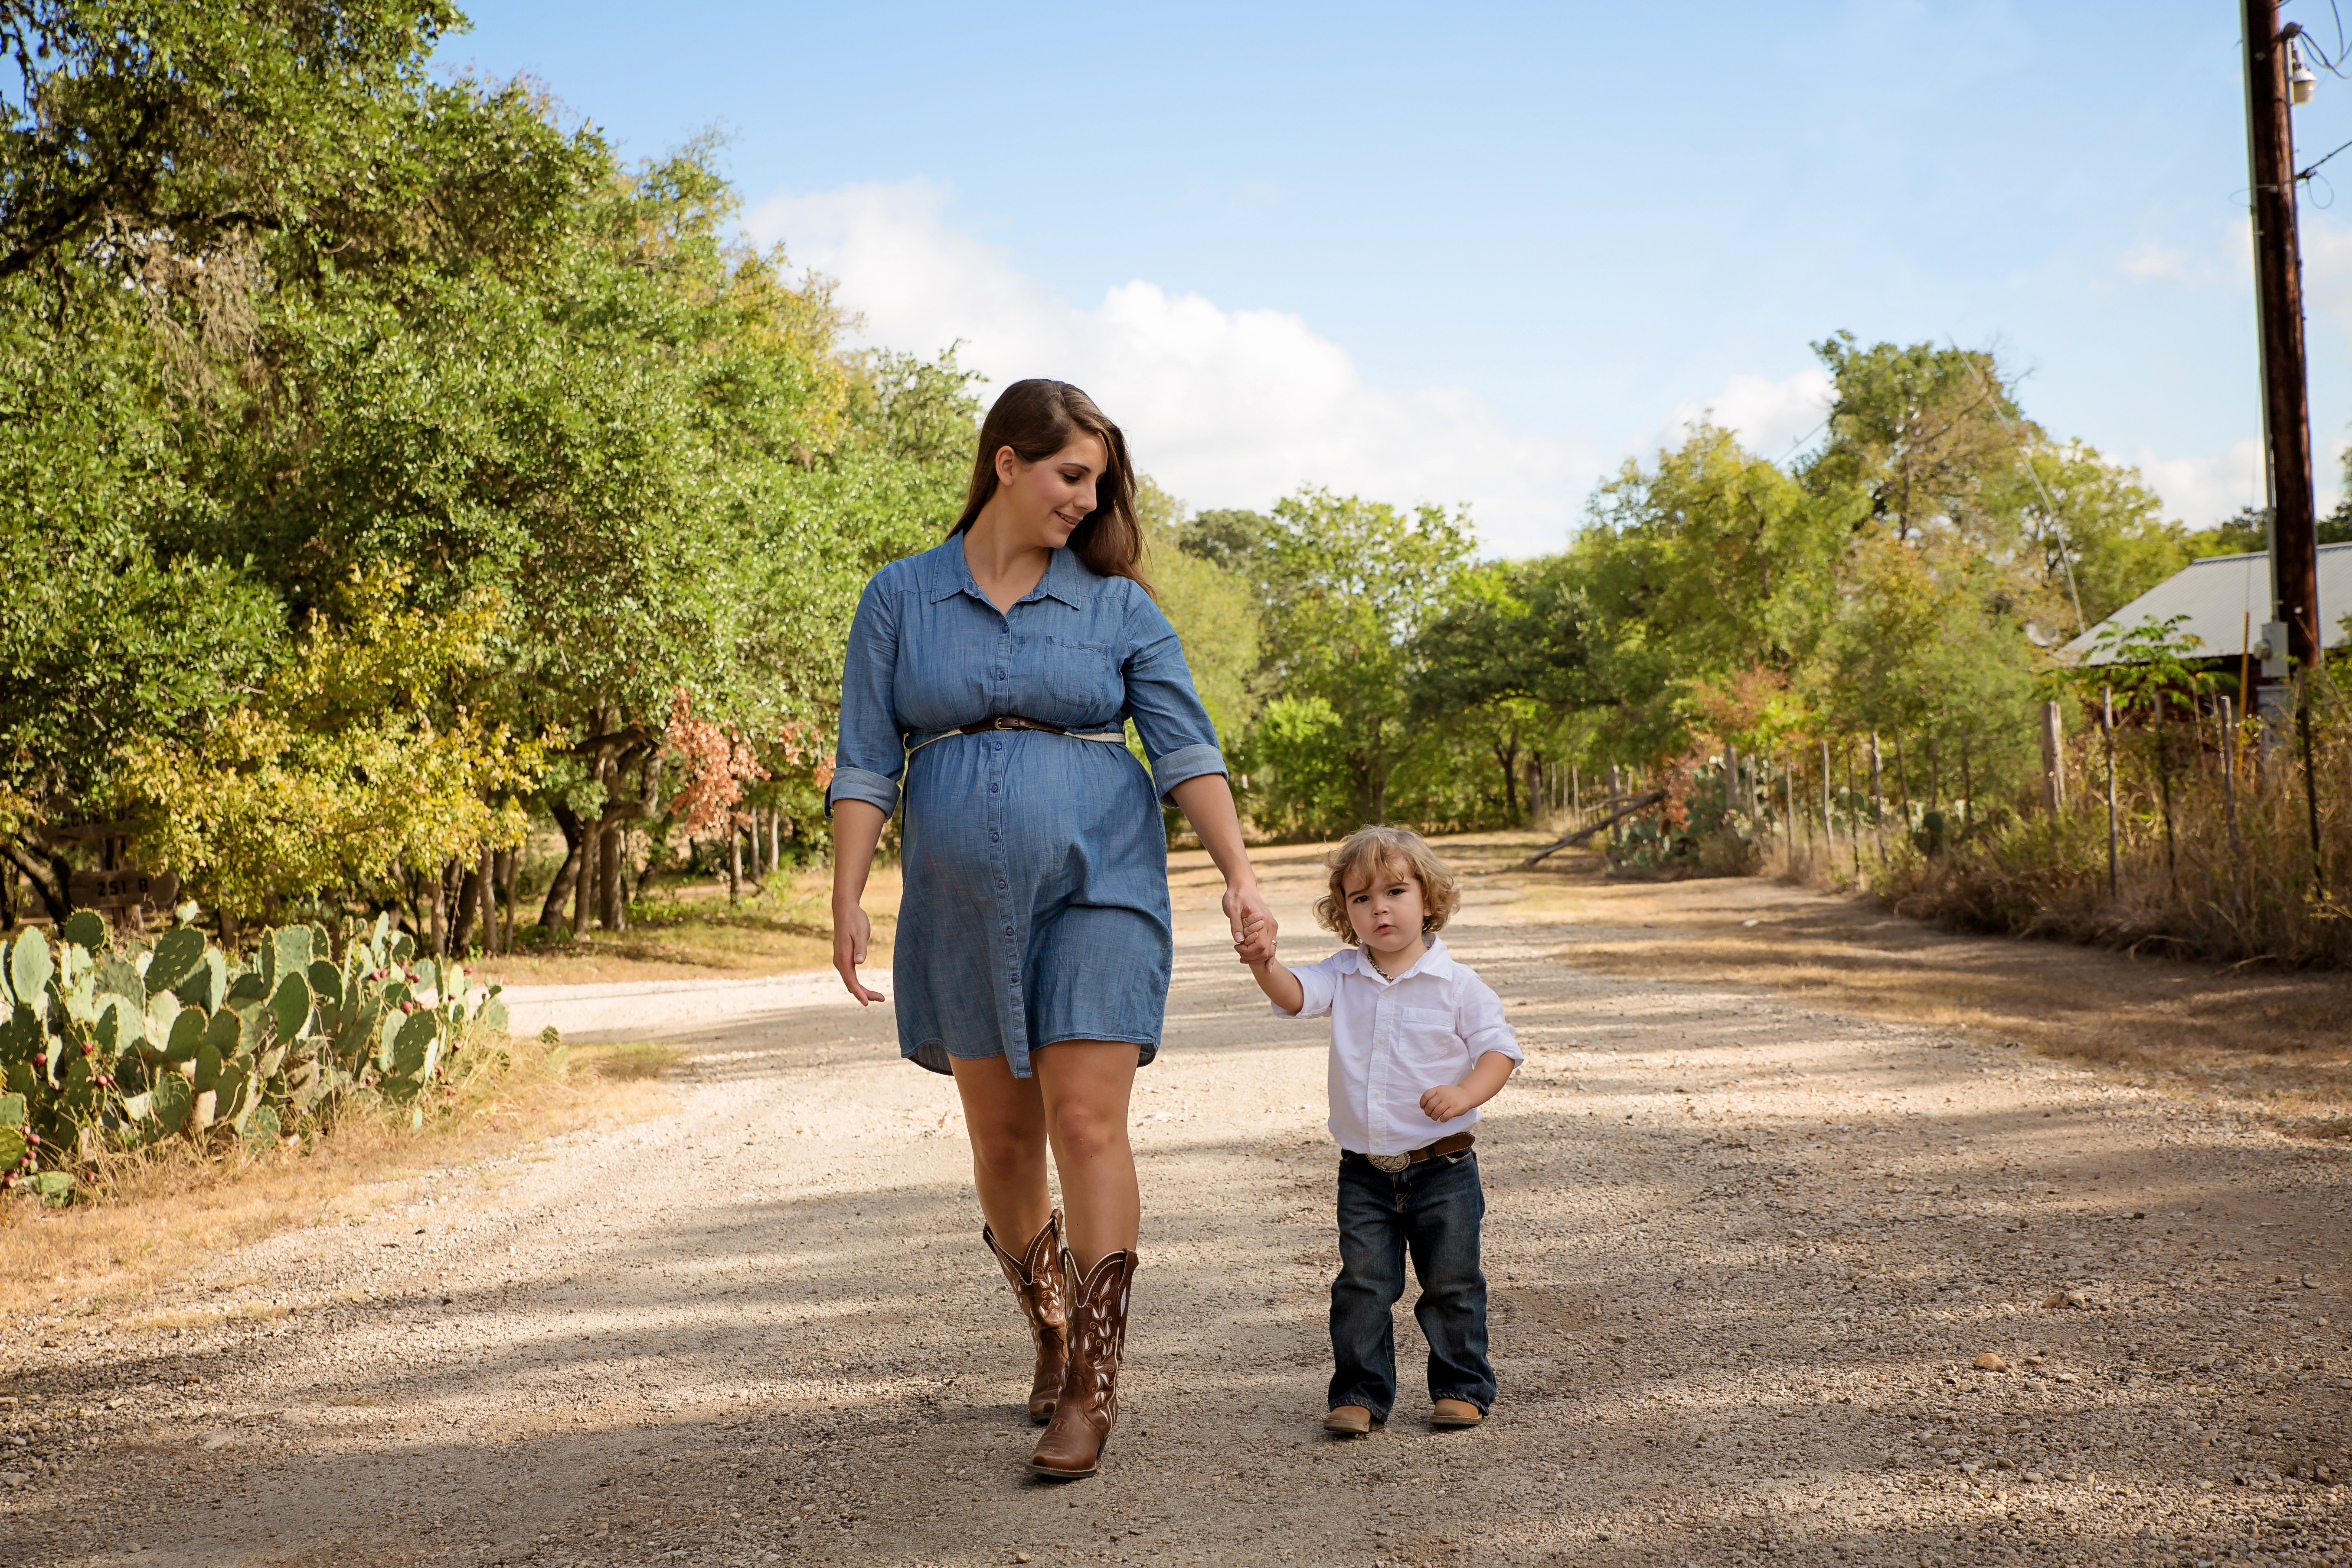
walking, people, vacation, female, child, mom, pregnancy, motherhood, maternity, family, happy, belly, expectant